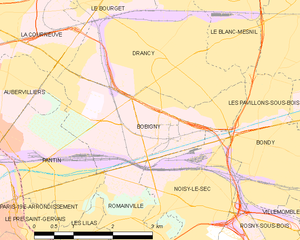
Carte des communes françaises Bobigny